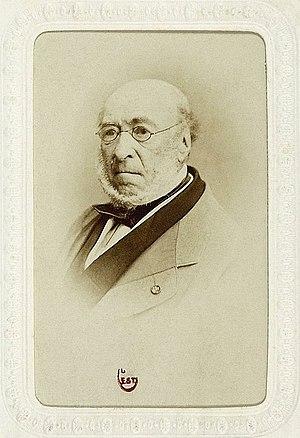
François-Édouard Picot (1786-1868), peintre néoclassique français.